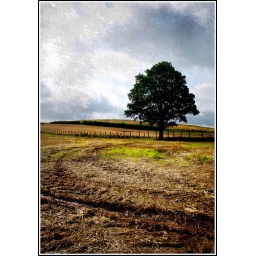
Tullyhogue, CookstownThe field in front of our house ( to be even more precise ).